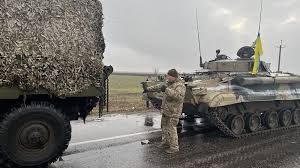
Label: BMP